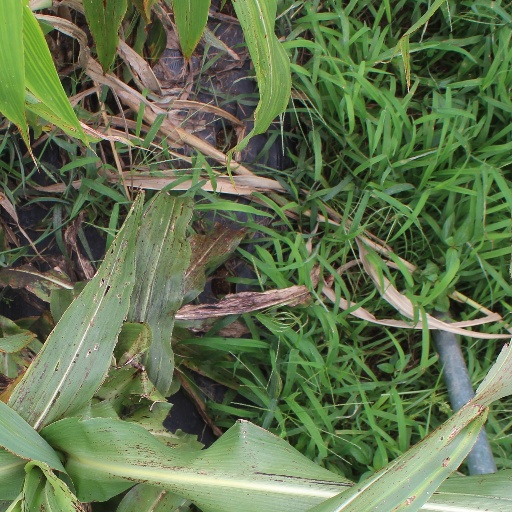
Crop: sorghum